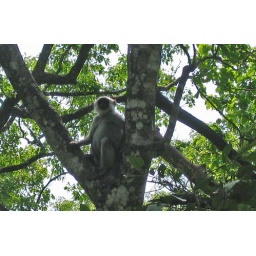
We saw monkeys both on the ground and in the trees.